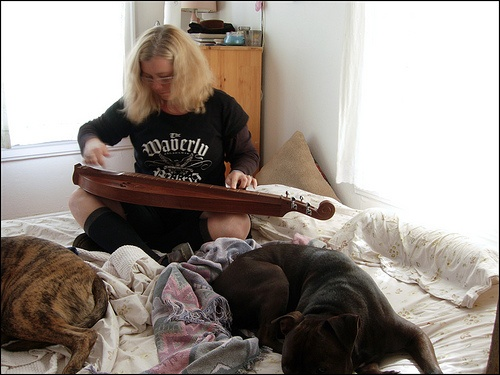
a person that has a instrument in hand
A woman dressed in black fixes her instrument.
A woman playing an Easter type guitar by her dogs.
a woman sits on a bed with a couple of dogs
A woman with an instrument and two dogs on a bed.